Tropical Storm Beta (2020)

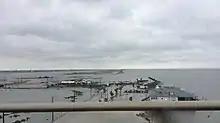
Coastal flooding from Beta in Corpus Christi, Texas as viewed from the John F. Kennedy Memorial Causeway.

Heavy surf and high waves from Beta destroyed part of a pier in Galveston, Texas while storm surge flooding left many areas of the Texas coast under water. Around the time of landfall, a wind gust of was recorded in Port Lavaca. Parts of I-69 and TX 288 were closed by flooding and high water rescue teams responded to dozens of calls for help. By the time Beta had weakened to a tropical depression on September 22, over 100 high-water rescues had taken place in Houston as portions of the city became heavily inundated by the storm's high rainfall totals, exceeding in parts of the city. Dozens of streets and highways in the city, including parts of I-69, I-45, and TX 288 and 290, were closed by fast-rising water. Officials urged residents to stay home and avoid driving if possible. The sprawling nature of the storm also brought heavy rainfall to Louisiana, which was still recovering from a number of other systems that had affected the state during the season. Texas Governor Greg Abbott issued disaster declarations for 29 counties, while Louisiana Governor John Bel Edwards declared a state of emergency. A missing fisherman who had gone into Brays Bayou during the storm was later discovered drowned. Heavy rainfall, flooding, and gusty winds also impacted Mississippi, Tennessee, Arkansas, Alabama, and Georgia. The remnants of the storm fueled a small severe weather event across the Carolinas on September 25 with severe thunderstorms producing wind damage and unusually significant hail up to in diameter. An EF0 tornado was also confirmed in Myrtle Beach, South Carolina as well, although it was not directly associated with the storm.